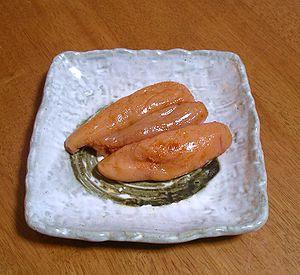
La rogue de colin, en coréen : myeongnan, est la rogue de colin d'Alaska. La rogue salé, en coréen : myeongnanjeot, en japonais : mentaiko, est un ingrédient de la cuisine coréenne et la cuisine japonaise.